Kaytetye people

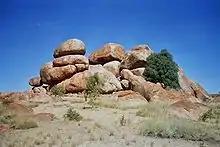
One of the boulder formations of Karlu Karlu (the Devils Marbles), a sacred Dreaming site for Kaytetye

The Kaytetye, also written Kaititya, and pronounced "kay-ditch", are an Aboriginal Australian people who live around Barrow Creek and Tennant Creek in the Northern Territory. Their neighbours to the east are the Alyawarre, to the south the Anmatyerre, to the west the Warlpiri, and to the north the Warumungu. Kaytetye country is dissected by the Stuart Highway.